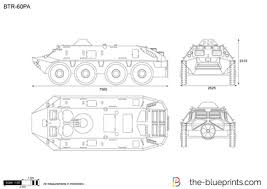
Label: BTR